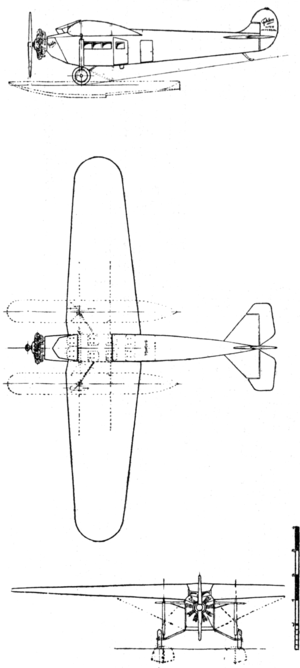
Le Fokker Super Universal était un avion de ligne produit aux États-Unis à la fin des années 1920. Version agrandie du Fokker Universal, il était doté d'ailes cantilever et d'un cockpit fermé. Il fut également fabriqué sous licence au Canada, ainsi qu'au Japon sous le nom de « Nakajima-Fokker Super Universal » — pour sa version civile — et pour le Service aérien de l'Armée impériale japonaise sous la désignation de Nakajima Ki-6. Il fut également produit plus tard au Mandchoukouo sous le nom de « Manshū Super Universal ».